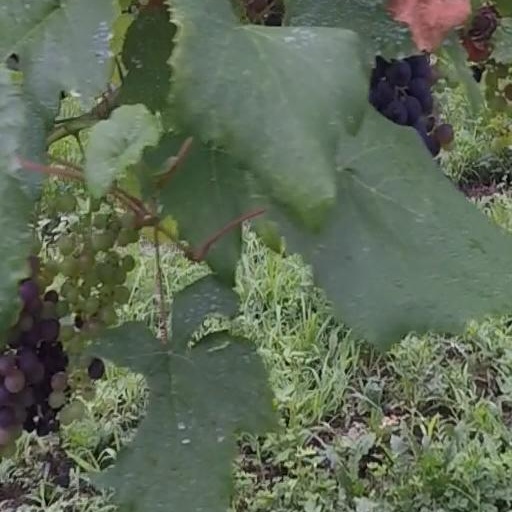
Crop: grape